Paulyn Rawdon-Hastings, 3rd Marquess of Hastings

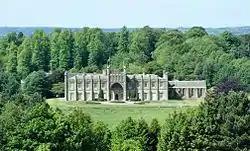
Donington Hall

Rawdon-Hastings was the eldest child of George Rawdon-Hastings, 2nd Marquess of Hastings, the British peer and courtier, and his wife Barbara "née" Yelverton, 20th Baroness Grey de Ruthyn. Among his younger siblings were Lady Edith Rawdon-Hastings (wife of Charles Abney-Hastings, 1st Baron Donington), Lady Bertha Rawdon-Hastings (wife of Augustus Wykeham Clifton), Lady Victoria Rawdon-Hastings, Henry Rawdon-Hastings (who married Lady Florence Paget, only daughter of Henry Paget, 2nd Marquess of Anglesey), and Lady Frances Rawdon-Hastings (wife of Charles Marsham, 4th Earl of Romney). Fifteen months after his father's death in 1844, his mother married Capt. Hastings Henry, nephew of the Duke of Leinster, who took the name of Yelverton by royal license in 1849. From his mother's second marriage, she had a younger half-sister, Hon. Barbara Yelverton, who later married John Yarde-Buller, 2nd Baron Churston.